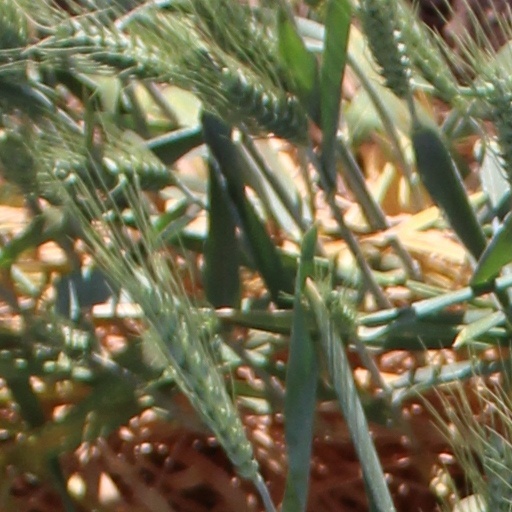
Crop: wheat